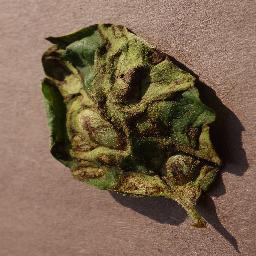
Label: Potato___Late_blight